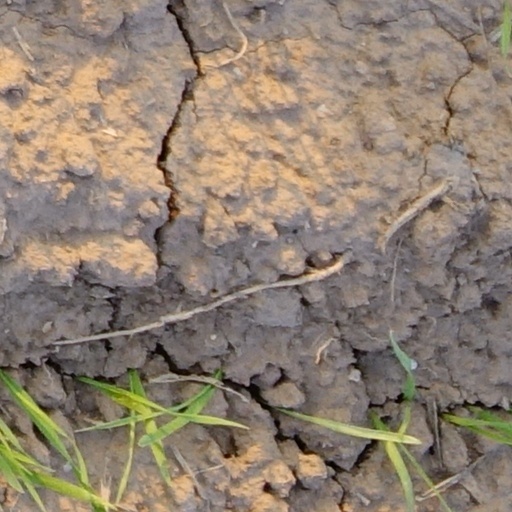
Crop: wheat